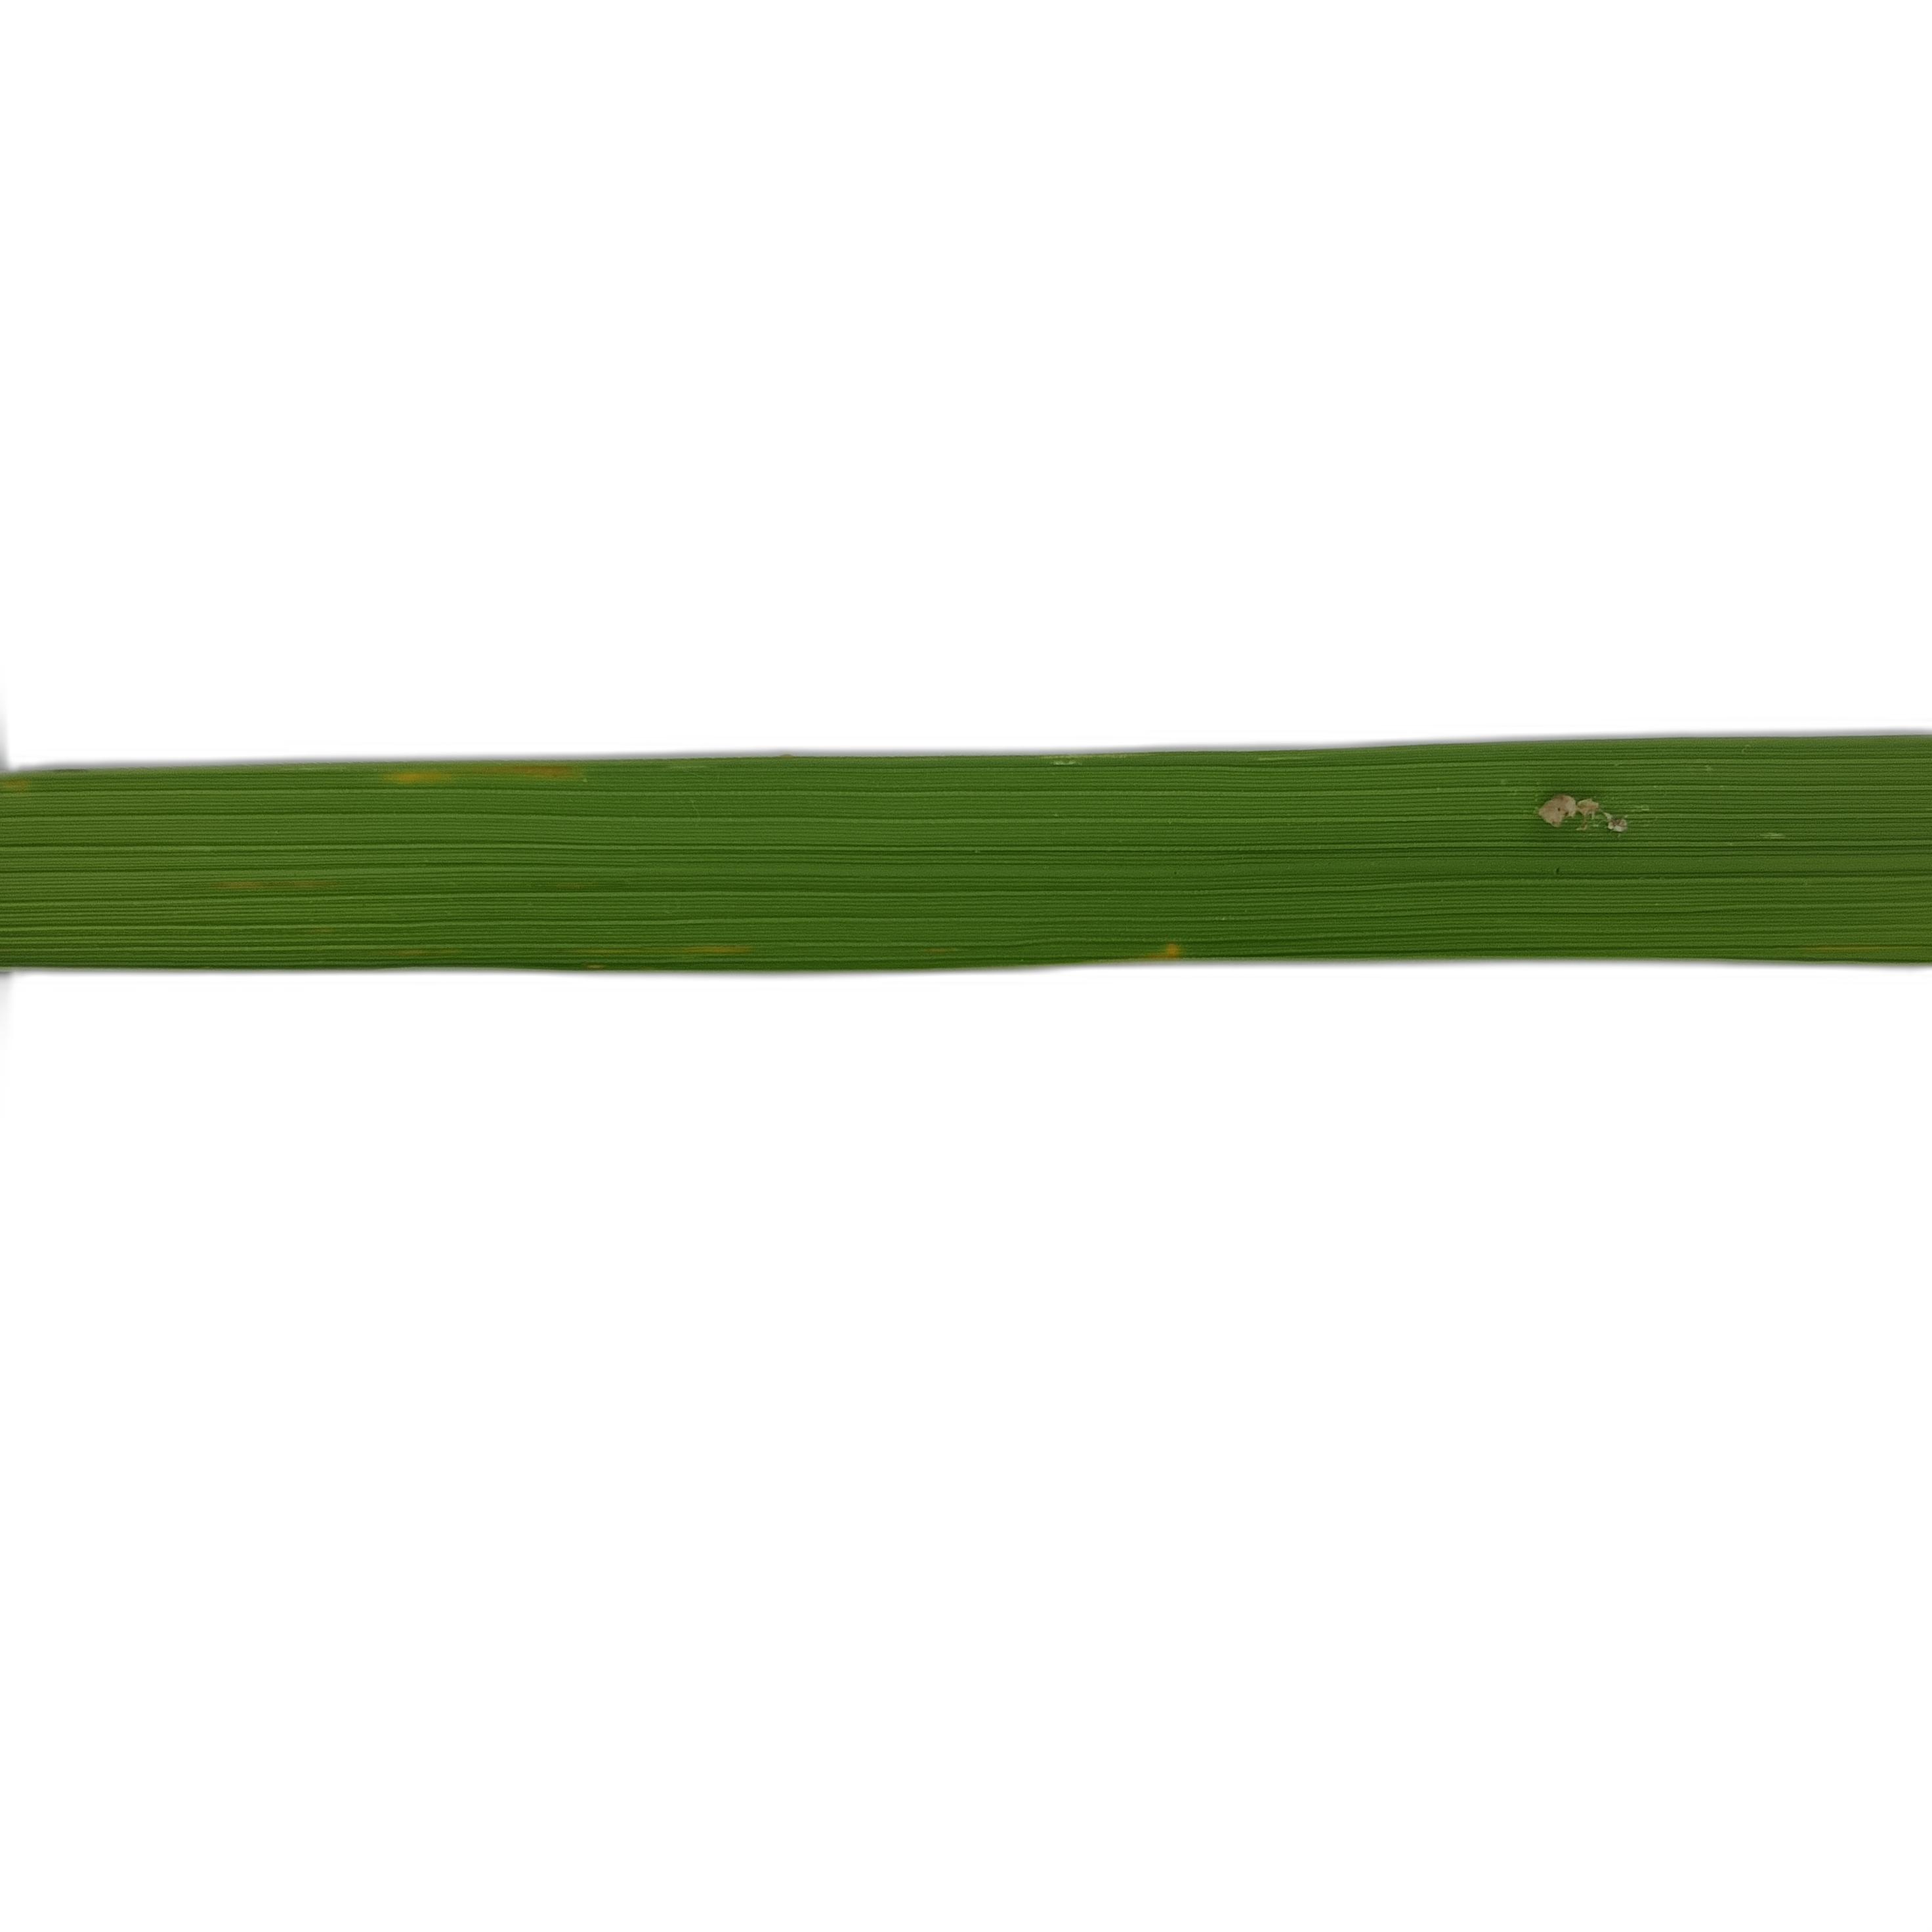
Label: Healthy